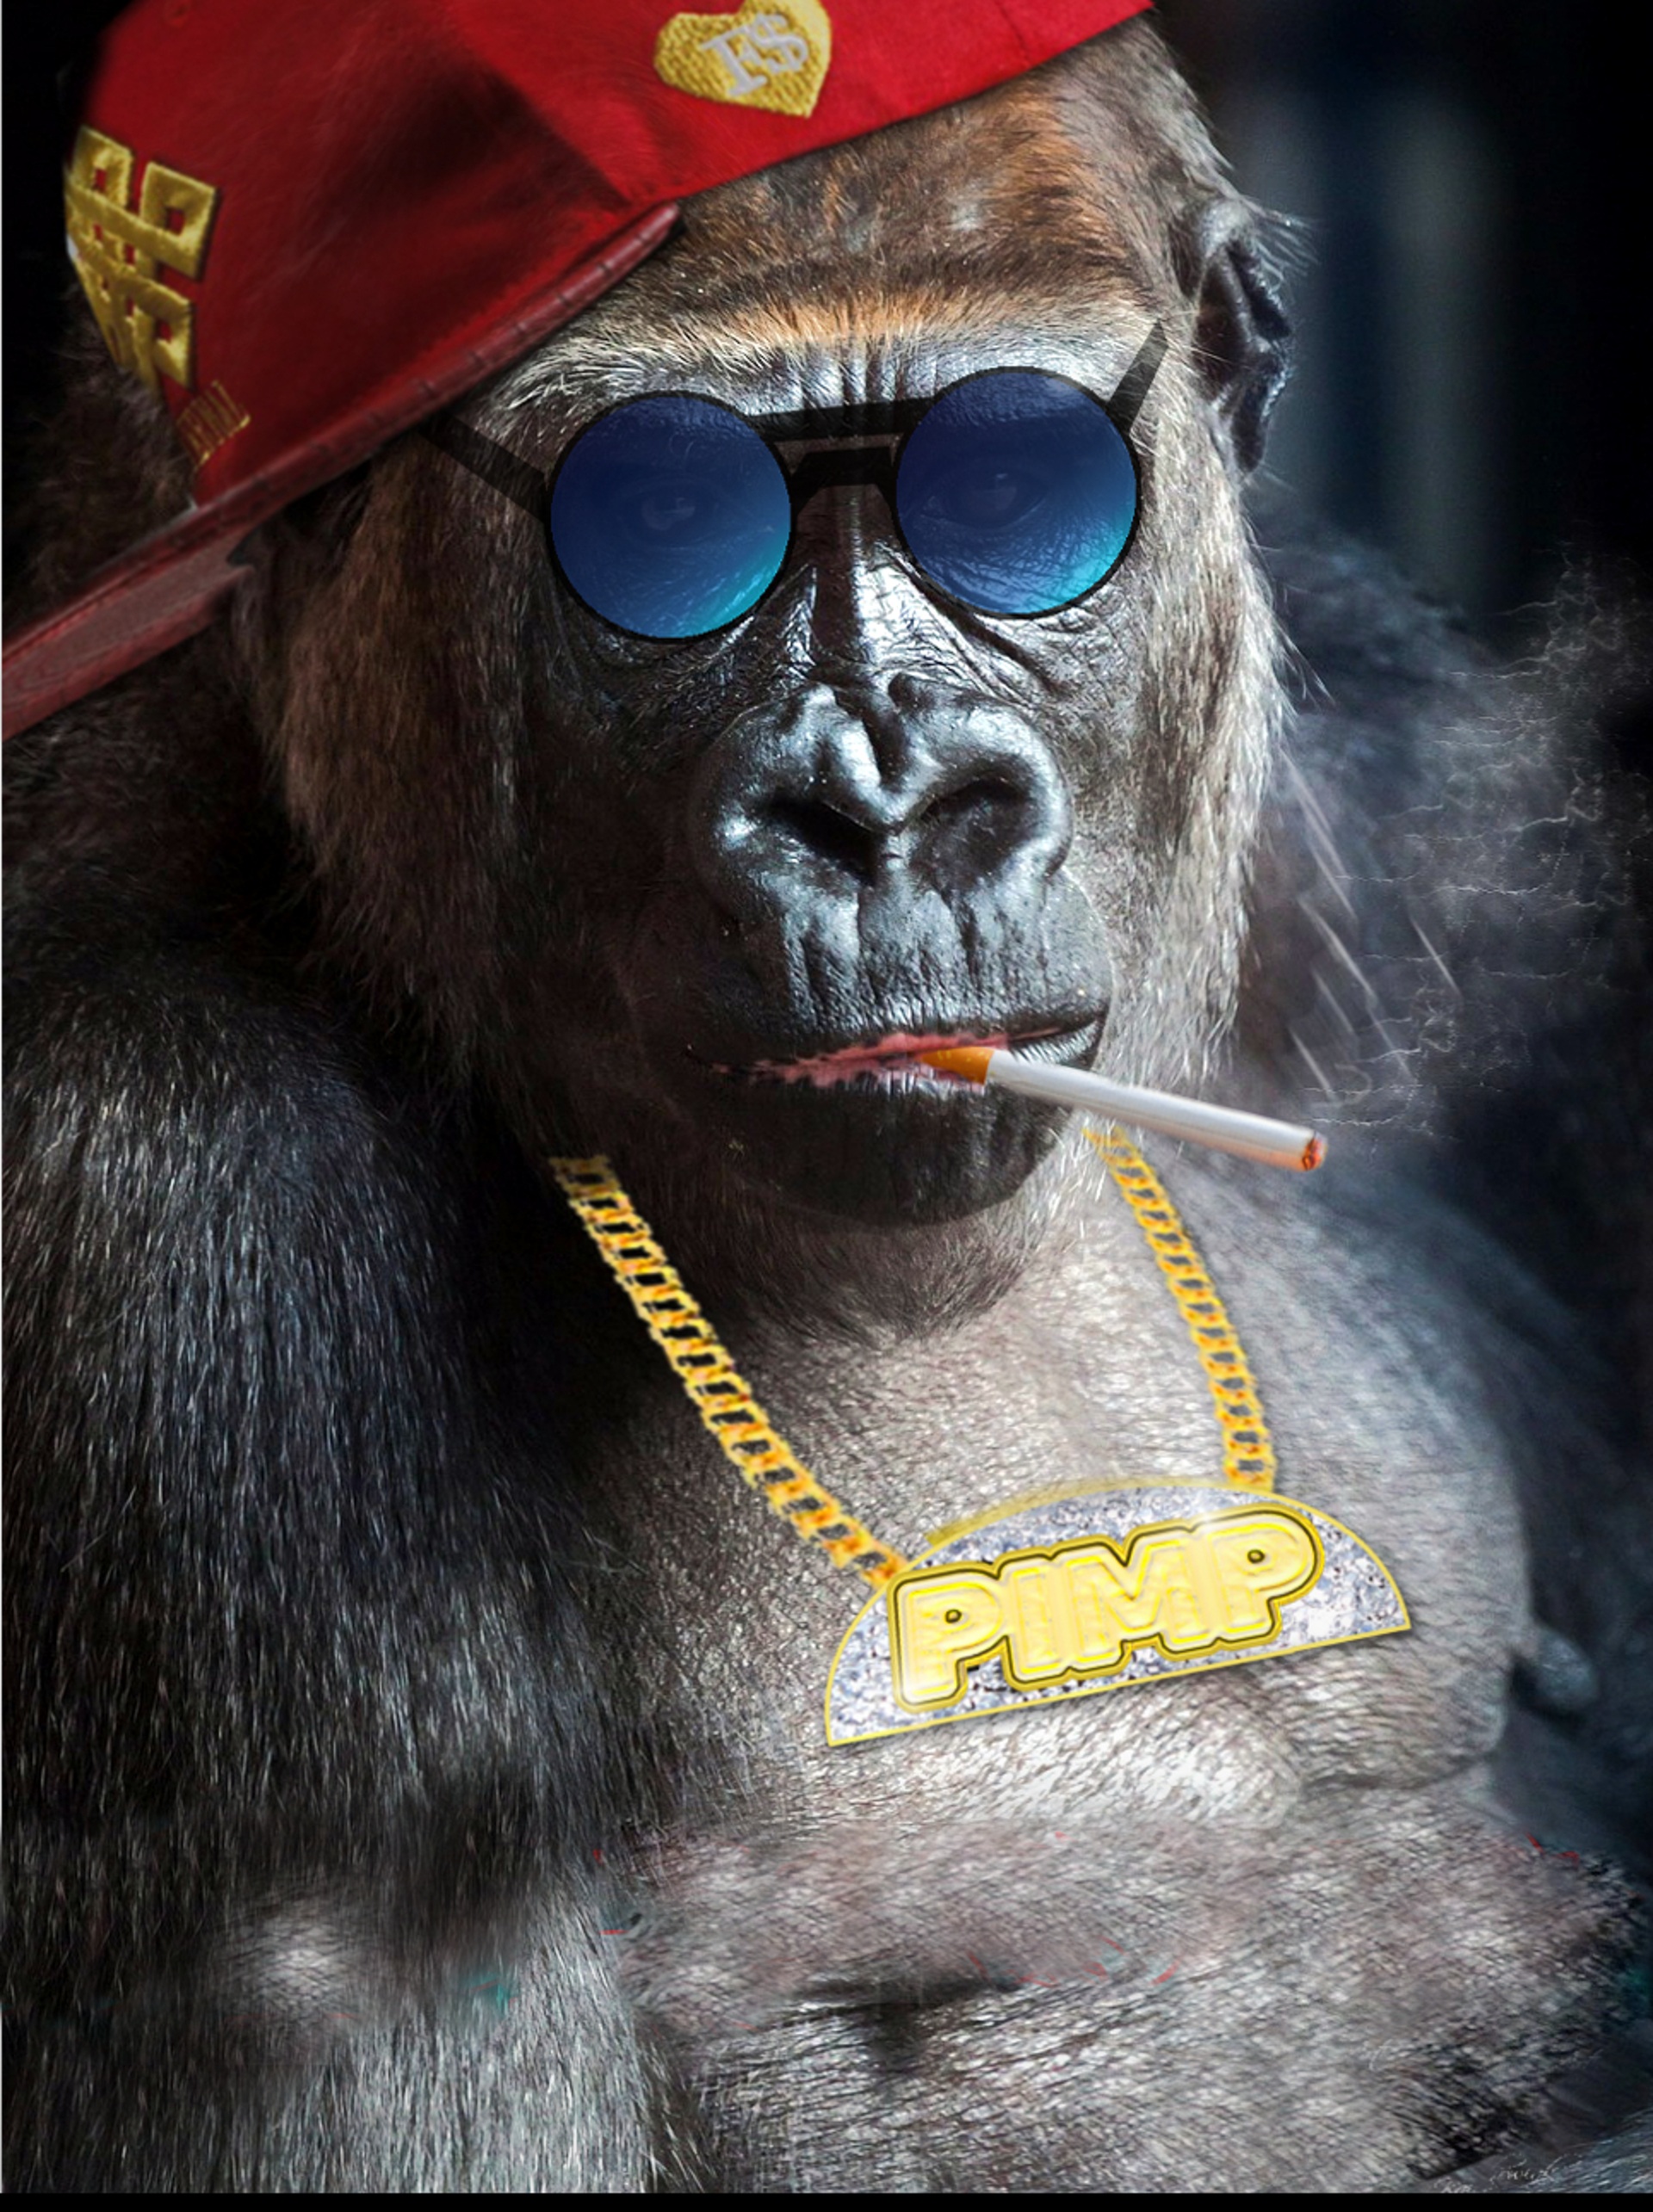
mammal, monkey, cigarette, primate, chimpanzee, sit, cool, sunglasses, cap, head, stress, great ape